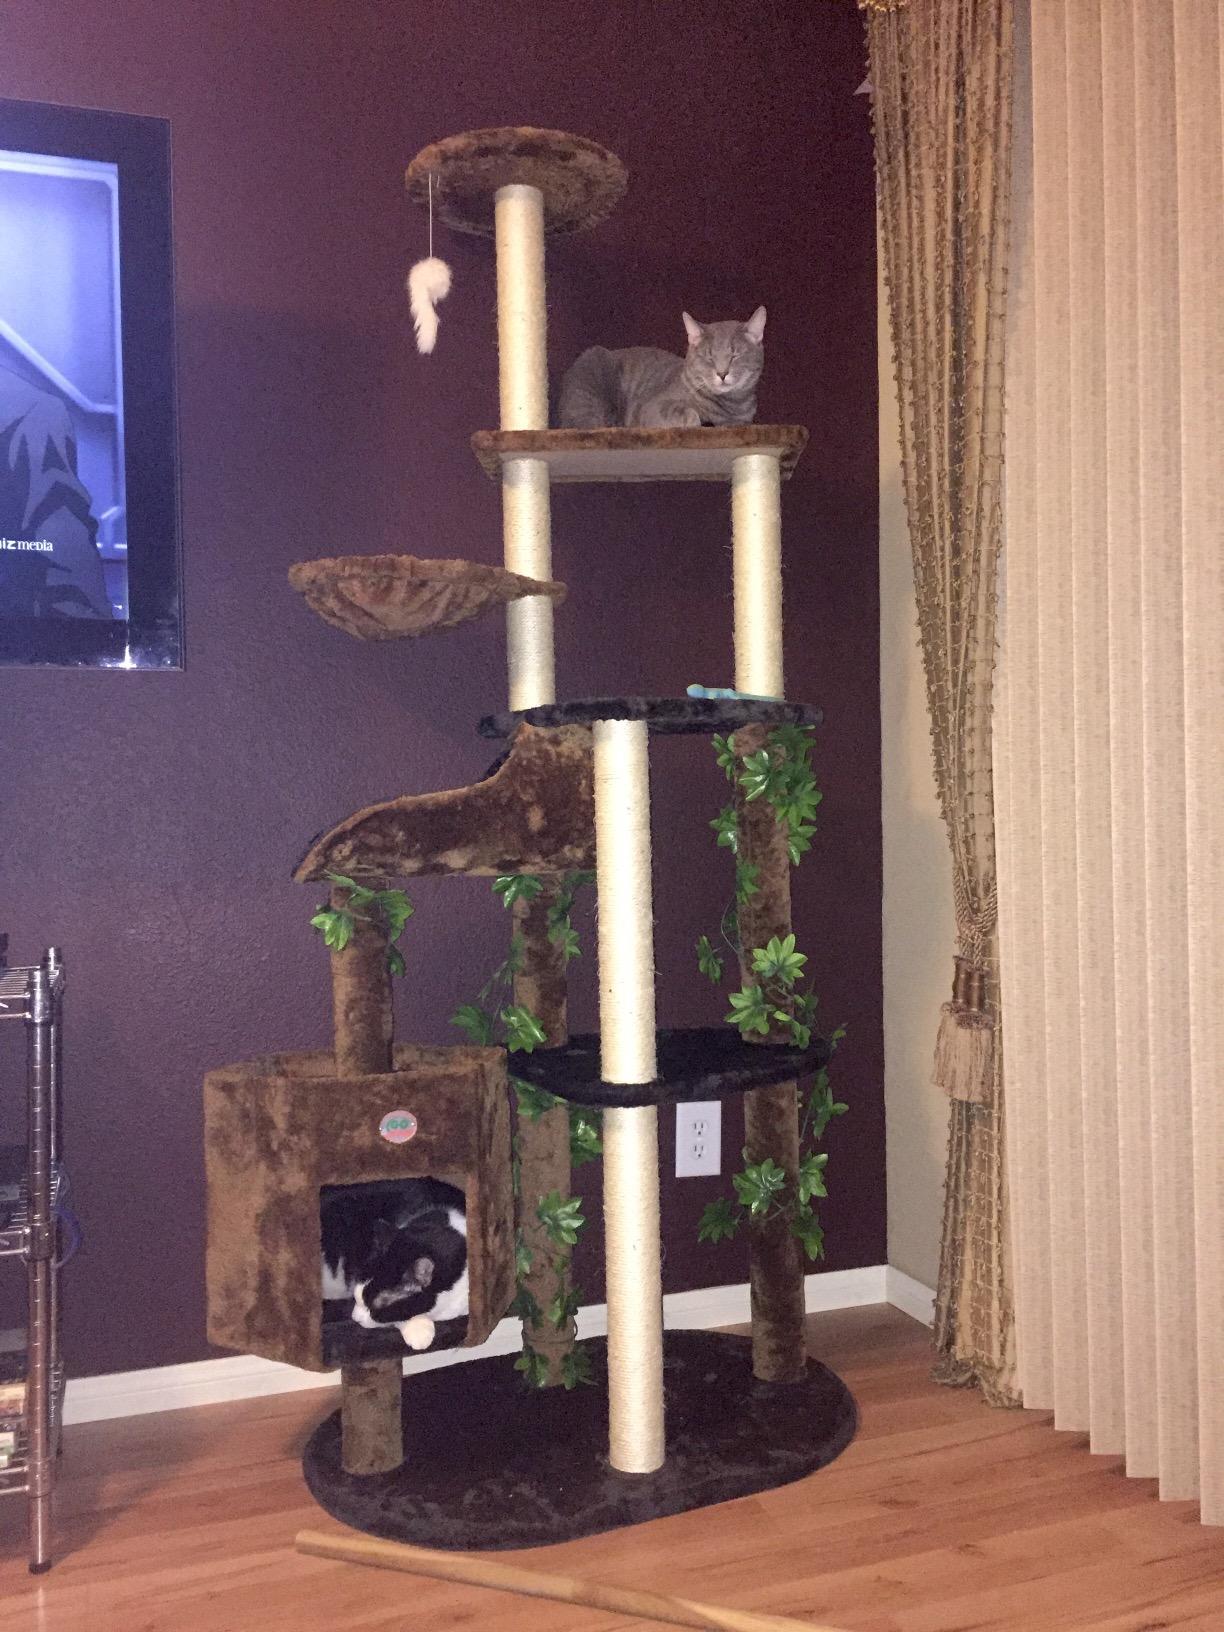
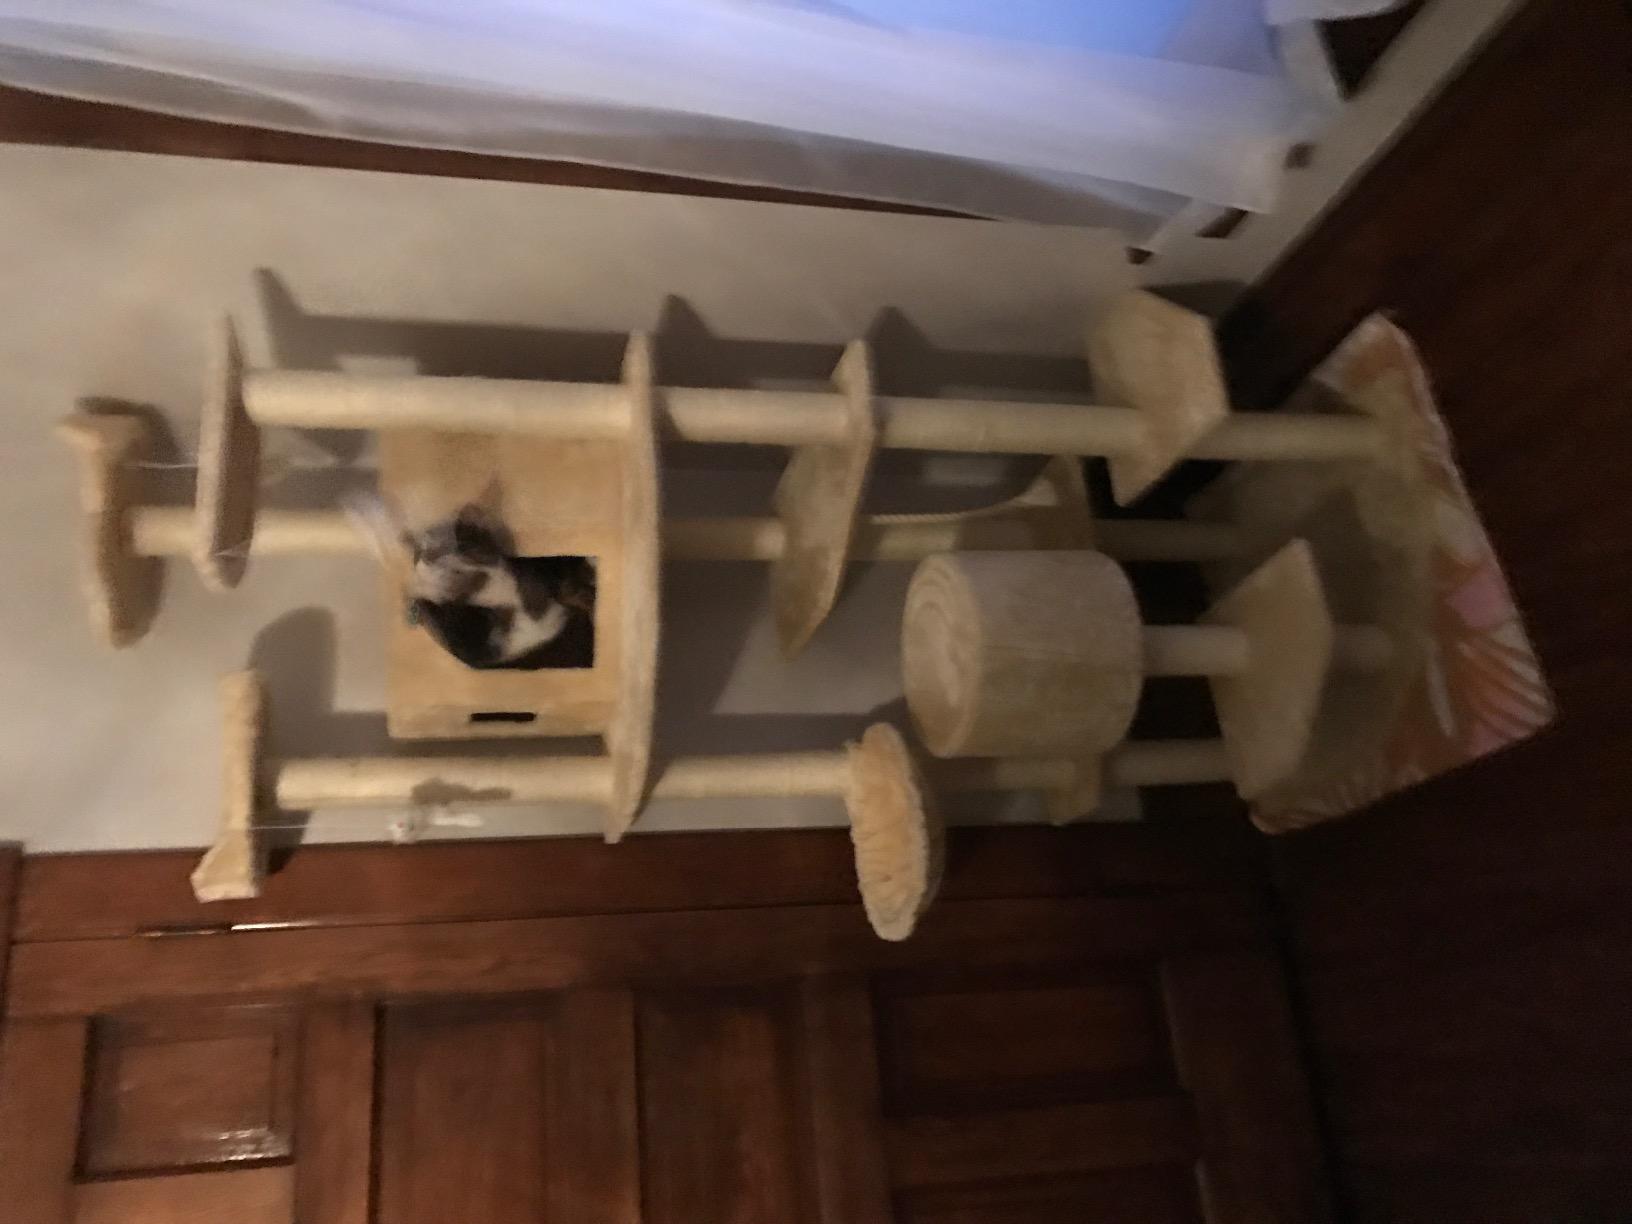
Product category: items_cat tree
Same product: no